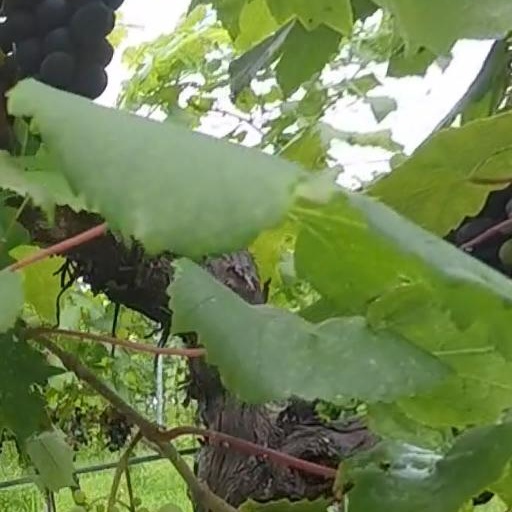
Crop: grape